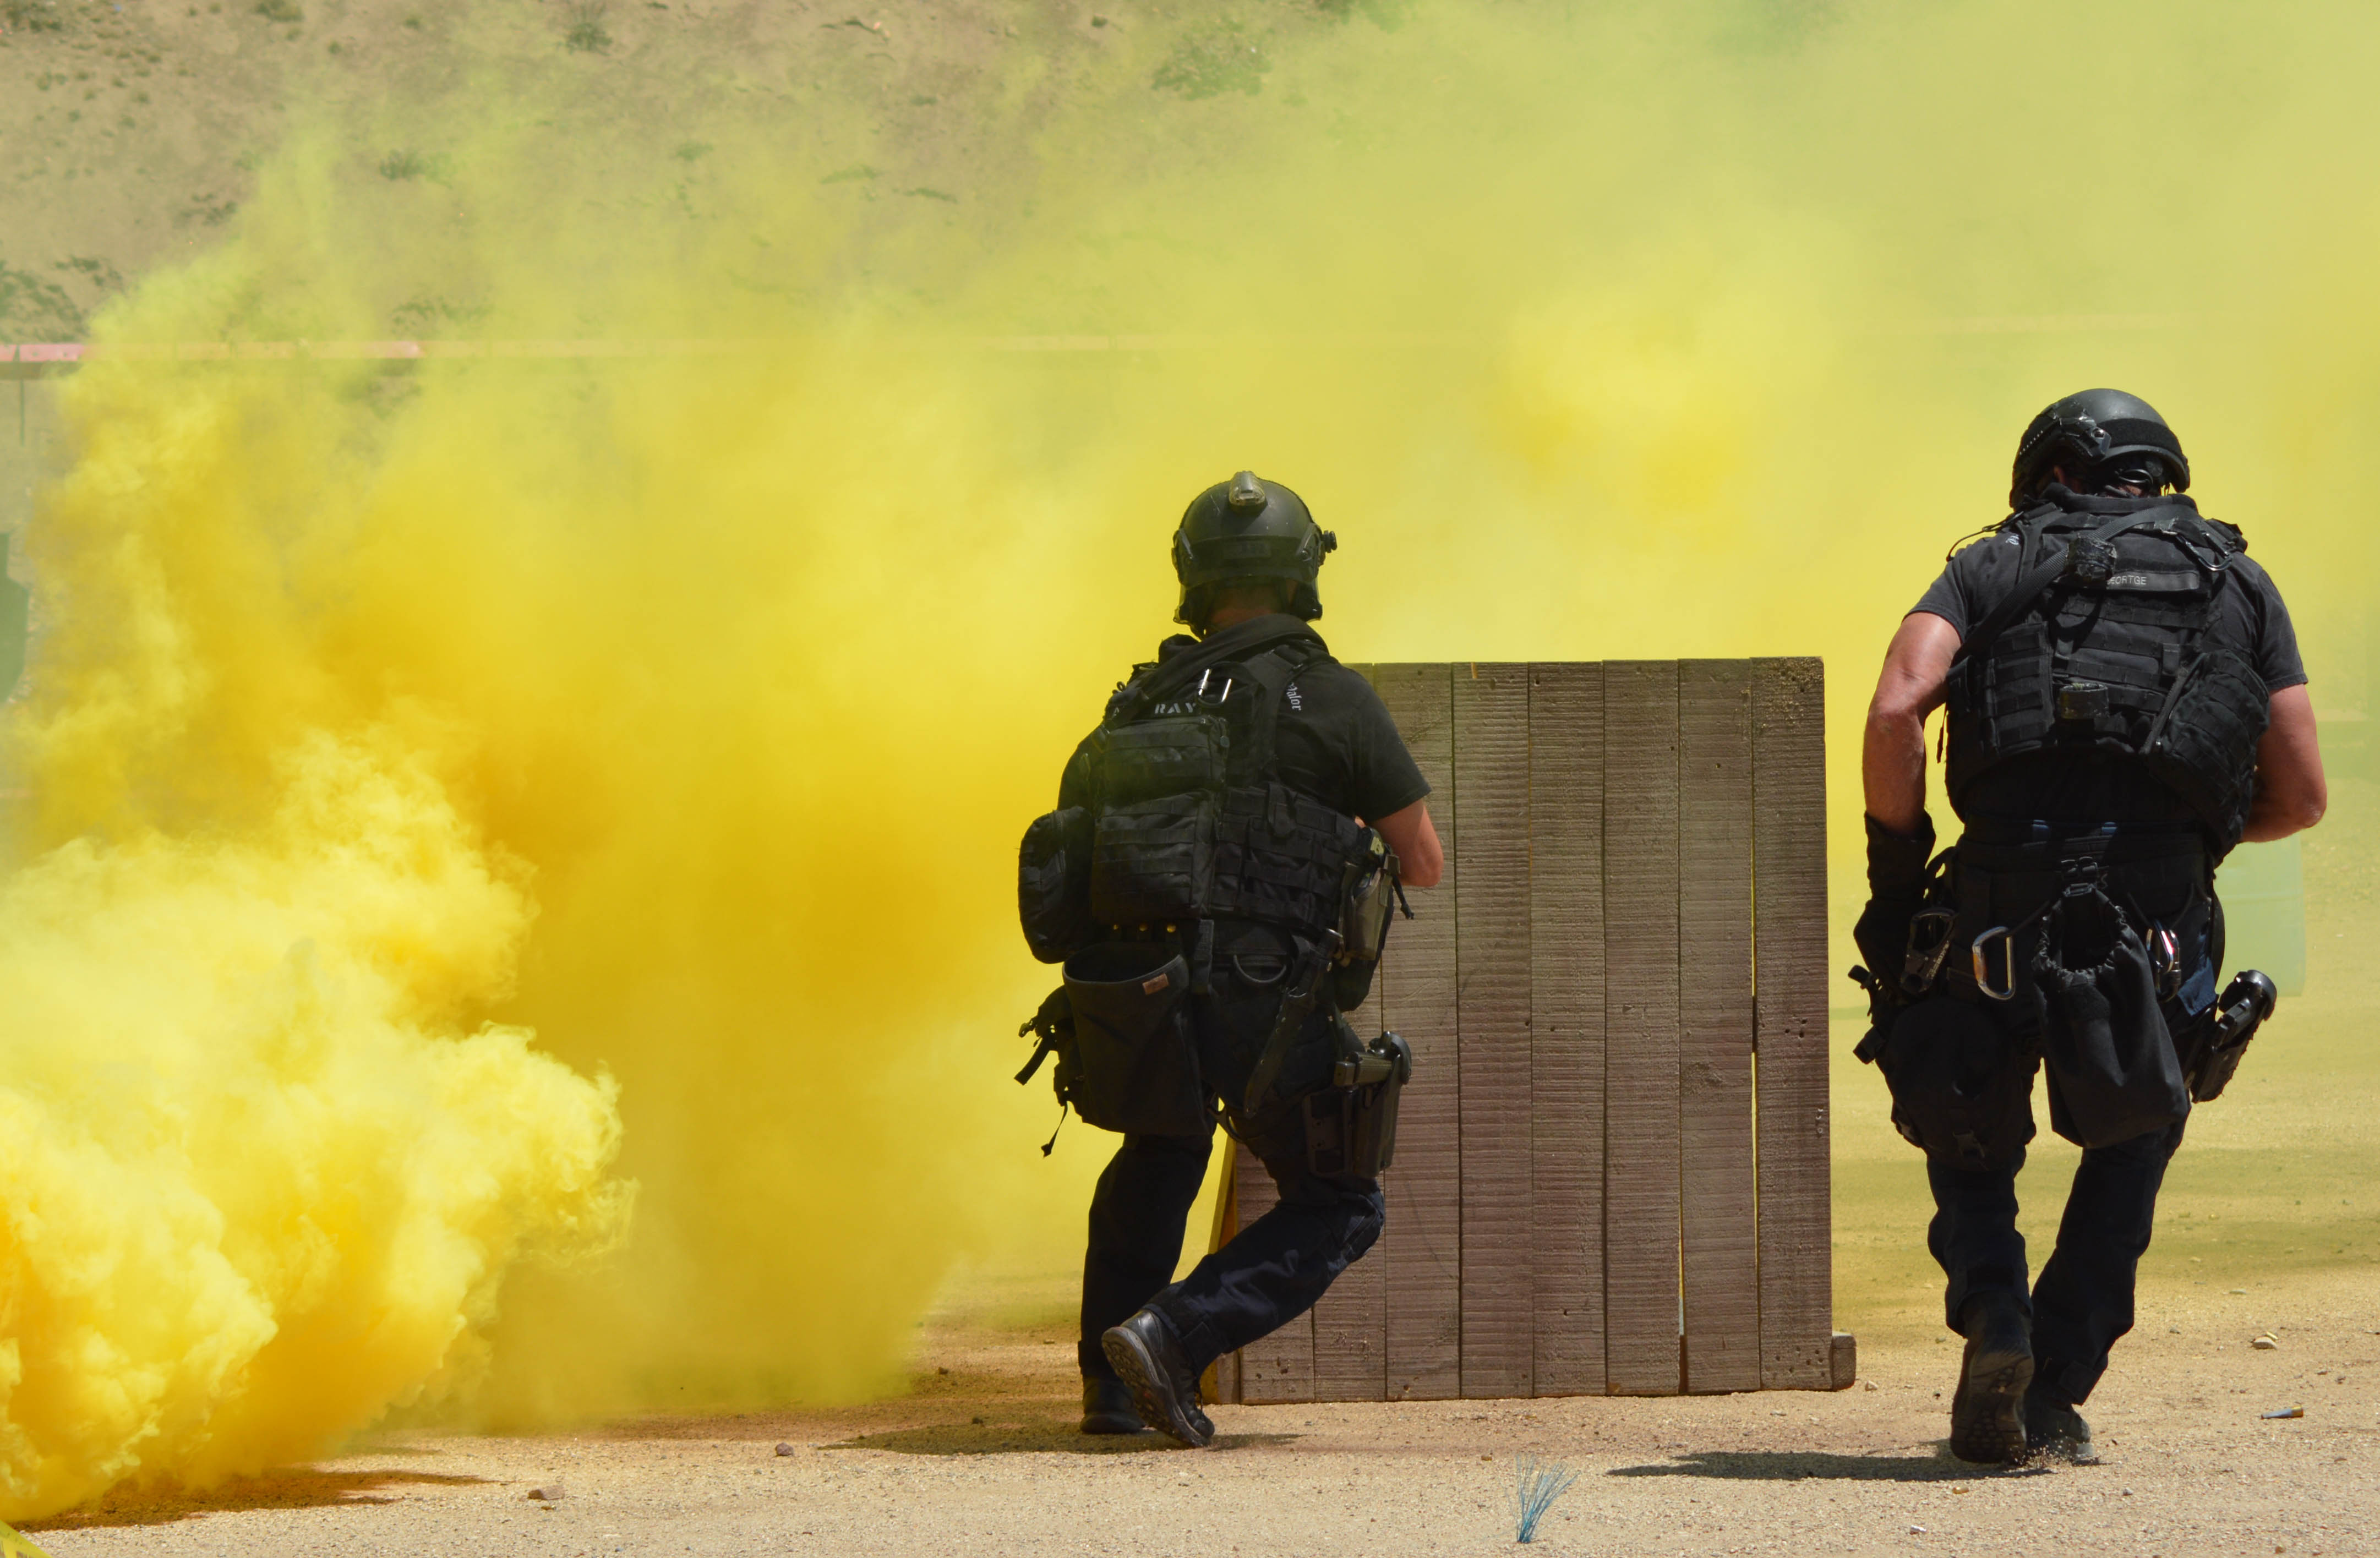
person, military, soldier, air force